Juan Arango

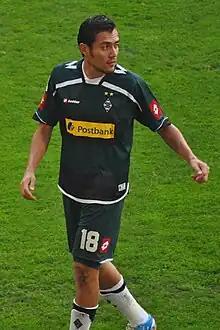
Arango in action in 2010

On 26 June 2009, as his contract was due to expire at the end of 2009–10, Arango was sold to Borussia Mönchengladbach for €3.6 million, penning a three-year contract. In his third season in the Bundesliga he netted six goals in 34 games and also provided 12 assists, as his team finished fourth and qualified for the UEFA Champions League.